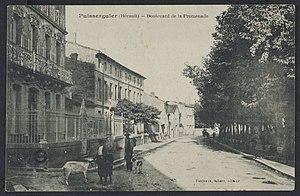
Puisserguier. - Boulevard de la Promenade
Puisserguier, en occitan Puègserguièr, est une commune française située dans le département de l'Hérault en région Occitanie.